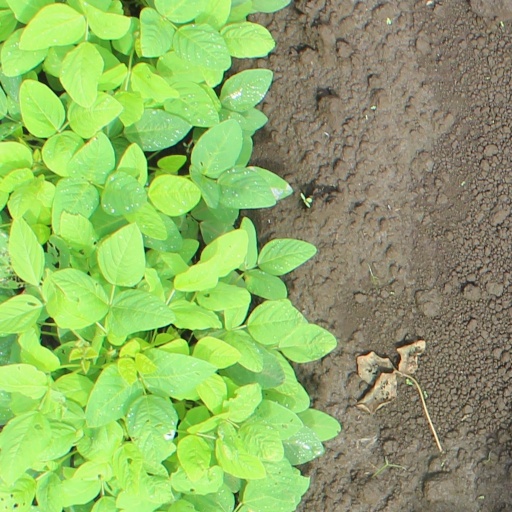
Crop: soybean